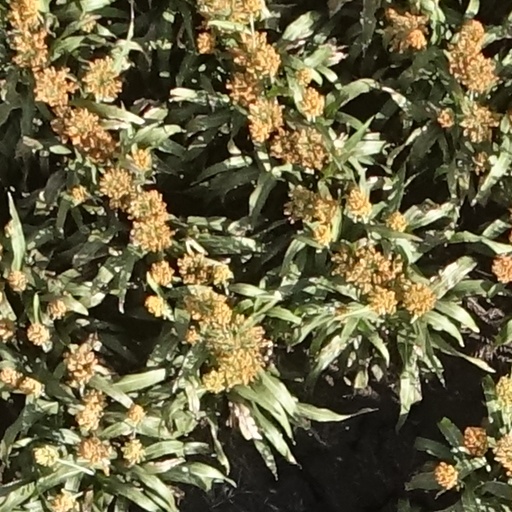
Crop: sorghum